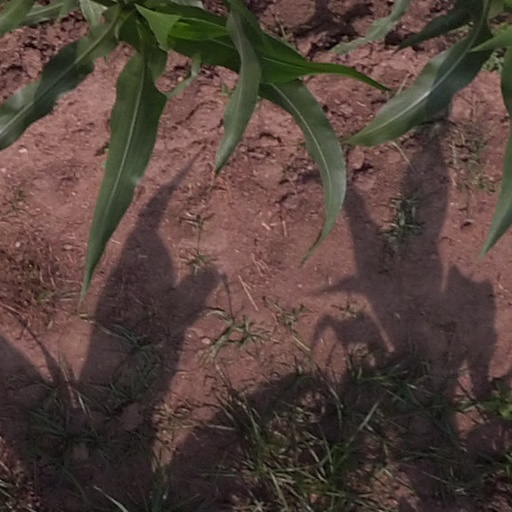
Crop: maize; corn